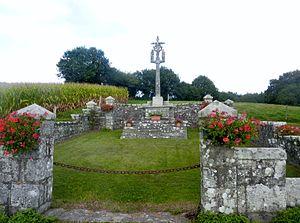
Landudal
Landudal [lɑ̃dydal] est une commune du département du Finistère, dans la région Bretagne, en France.